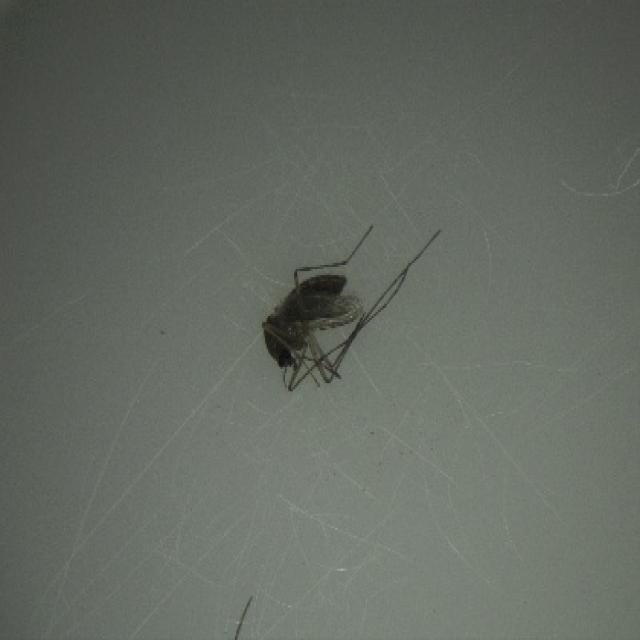
Species: culex_tritaeniorhynchus